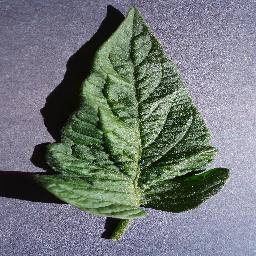
Label: Tomato___healthy